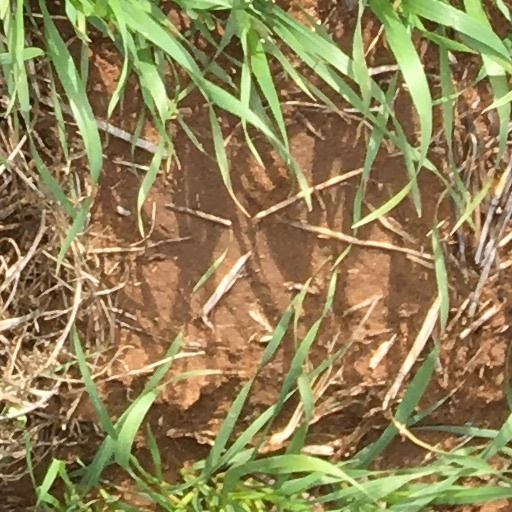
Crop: wheat